WNRN-FM

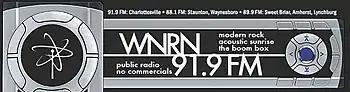
WNRN 91.9 radio face logo from May 2009.

The station changed its call sign to WNRN-FM on January 2, 2024, with the WNRN call sign simultaneously moving to the former WFTH.